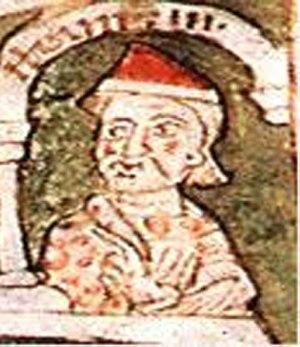
Henri IX de Bavière, dit Henri le Noir, né vers 1074 mort le 13 décembre 1126, membre de la Maison Welf, est duc de Bavière de 1120 à 1126.